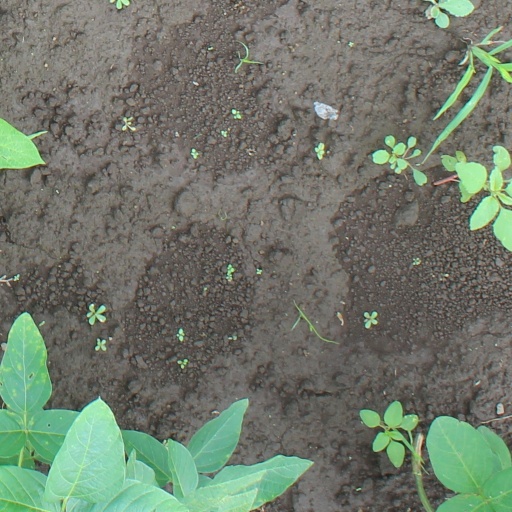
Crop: soybean